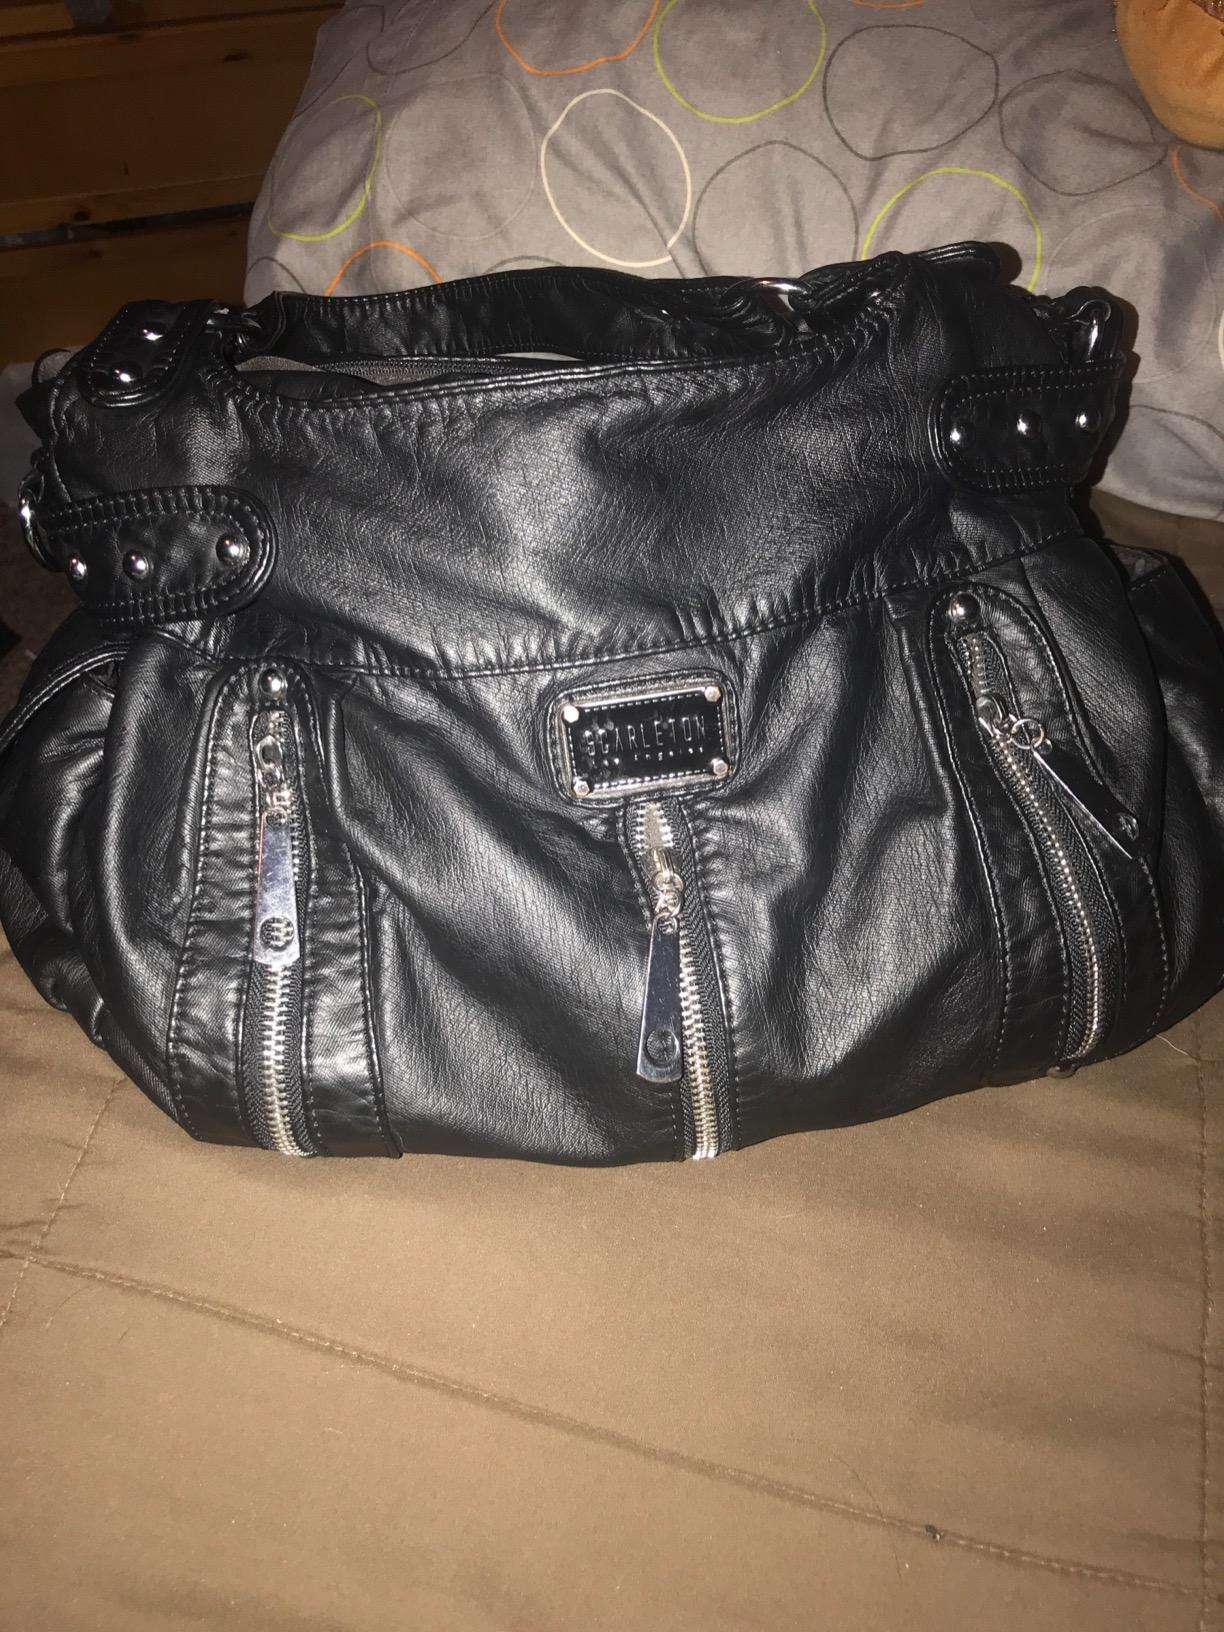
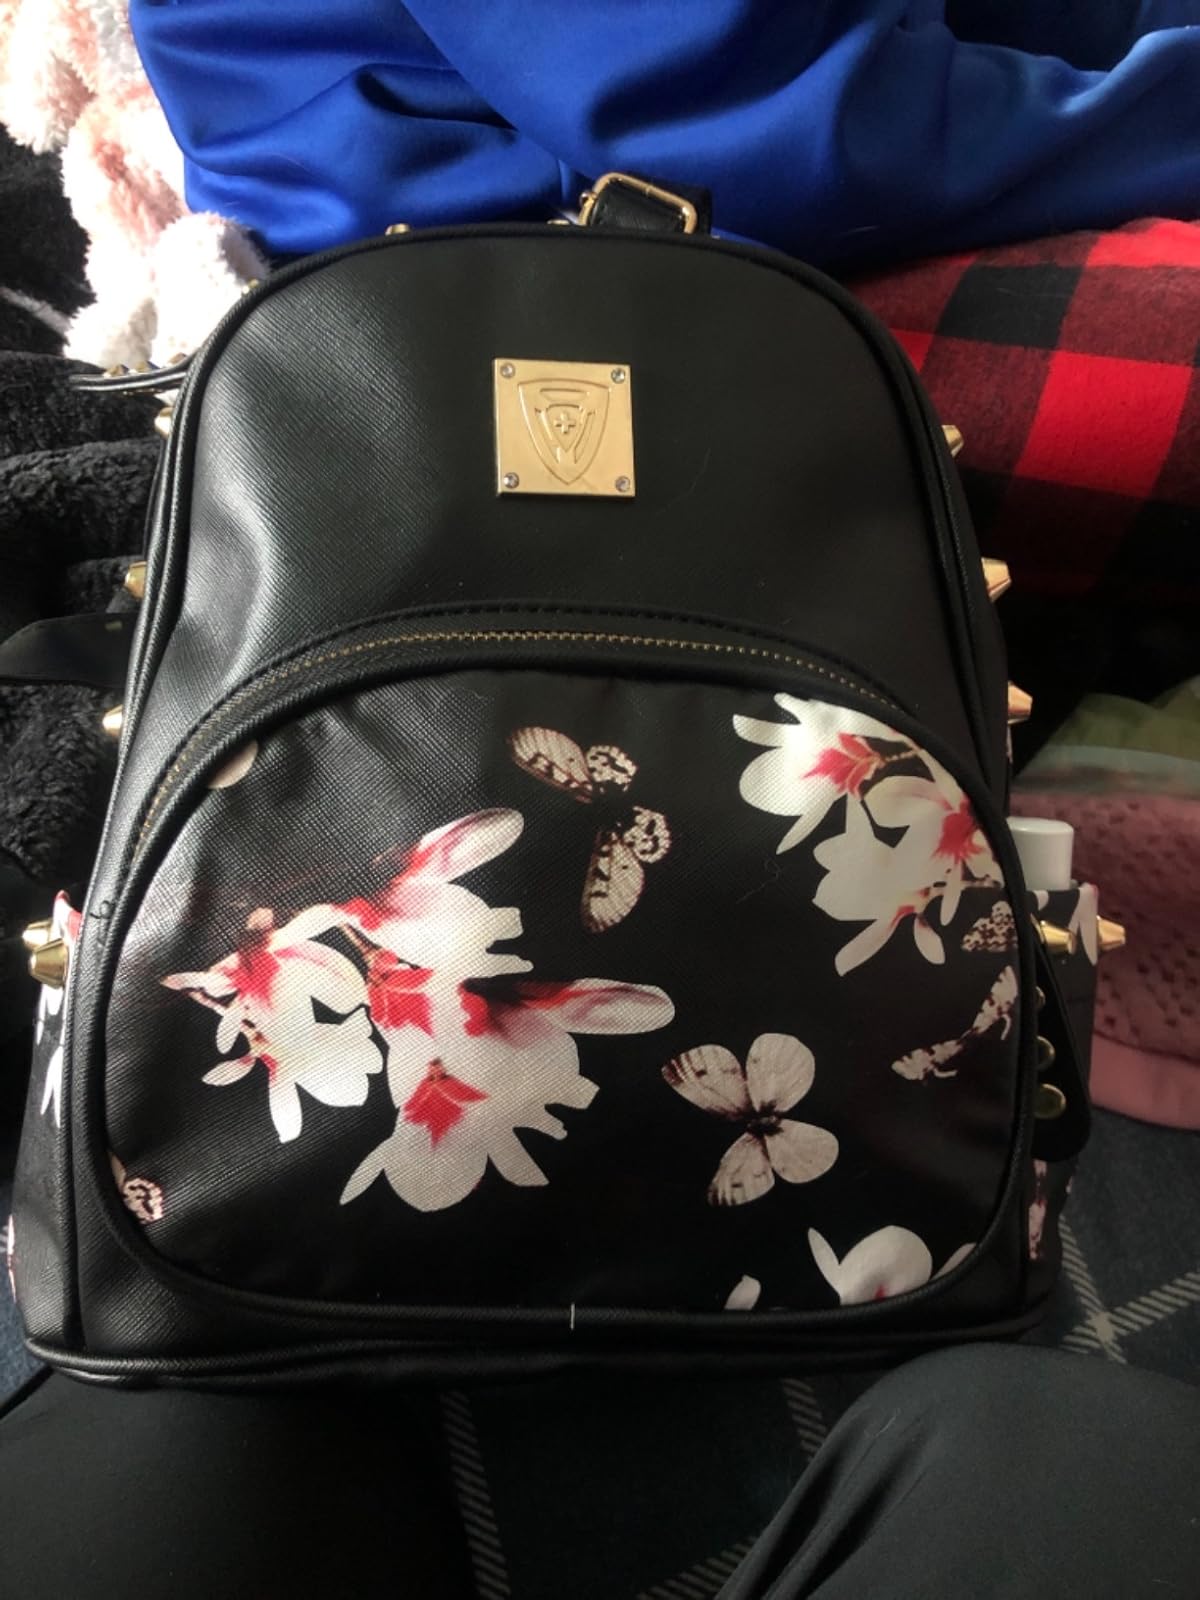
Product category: accessories_handbag
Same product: no